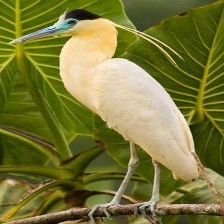
Species: CAPPED HERON
Scientific name: PILHERODIUS PILEATUS
ImageNet parent category: little_blue_heron